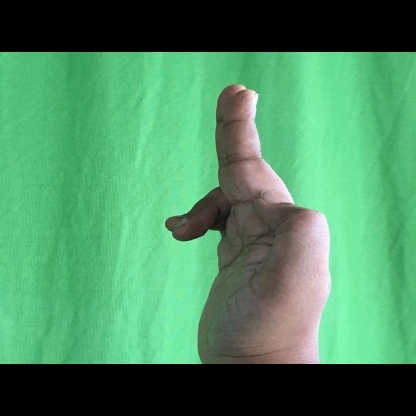
Mudra: Ardhapathaka